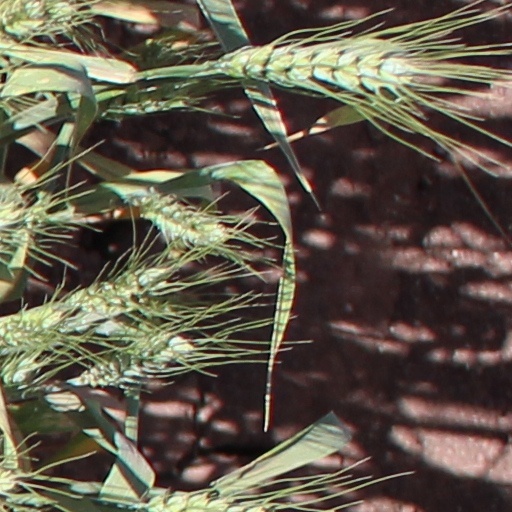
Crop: wheat